Insurgent privateers

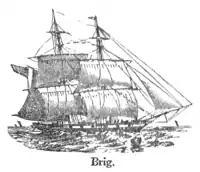
Brig

Insurgent privateers were private armed vessels recruited by the insurgent governments during the Spanish American wars of independence to destroy Spanish trade and capture Spanish merchant vessels.